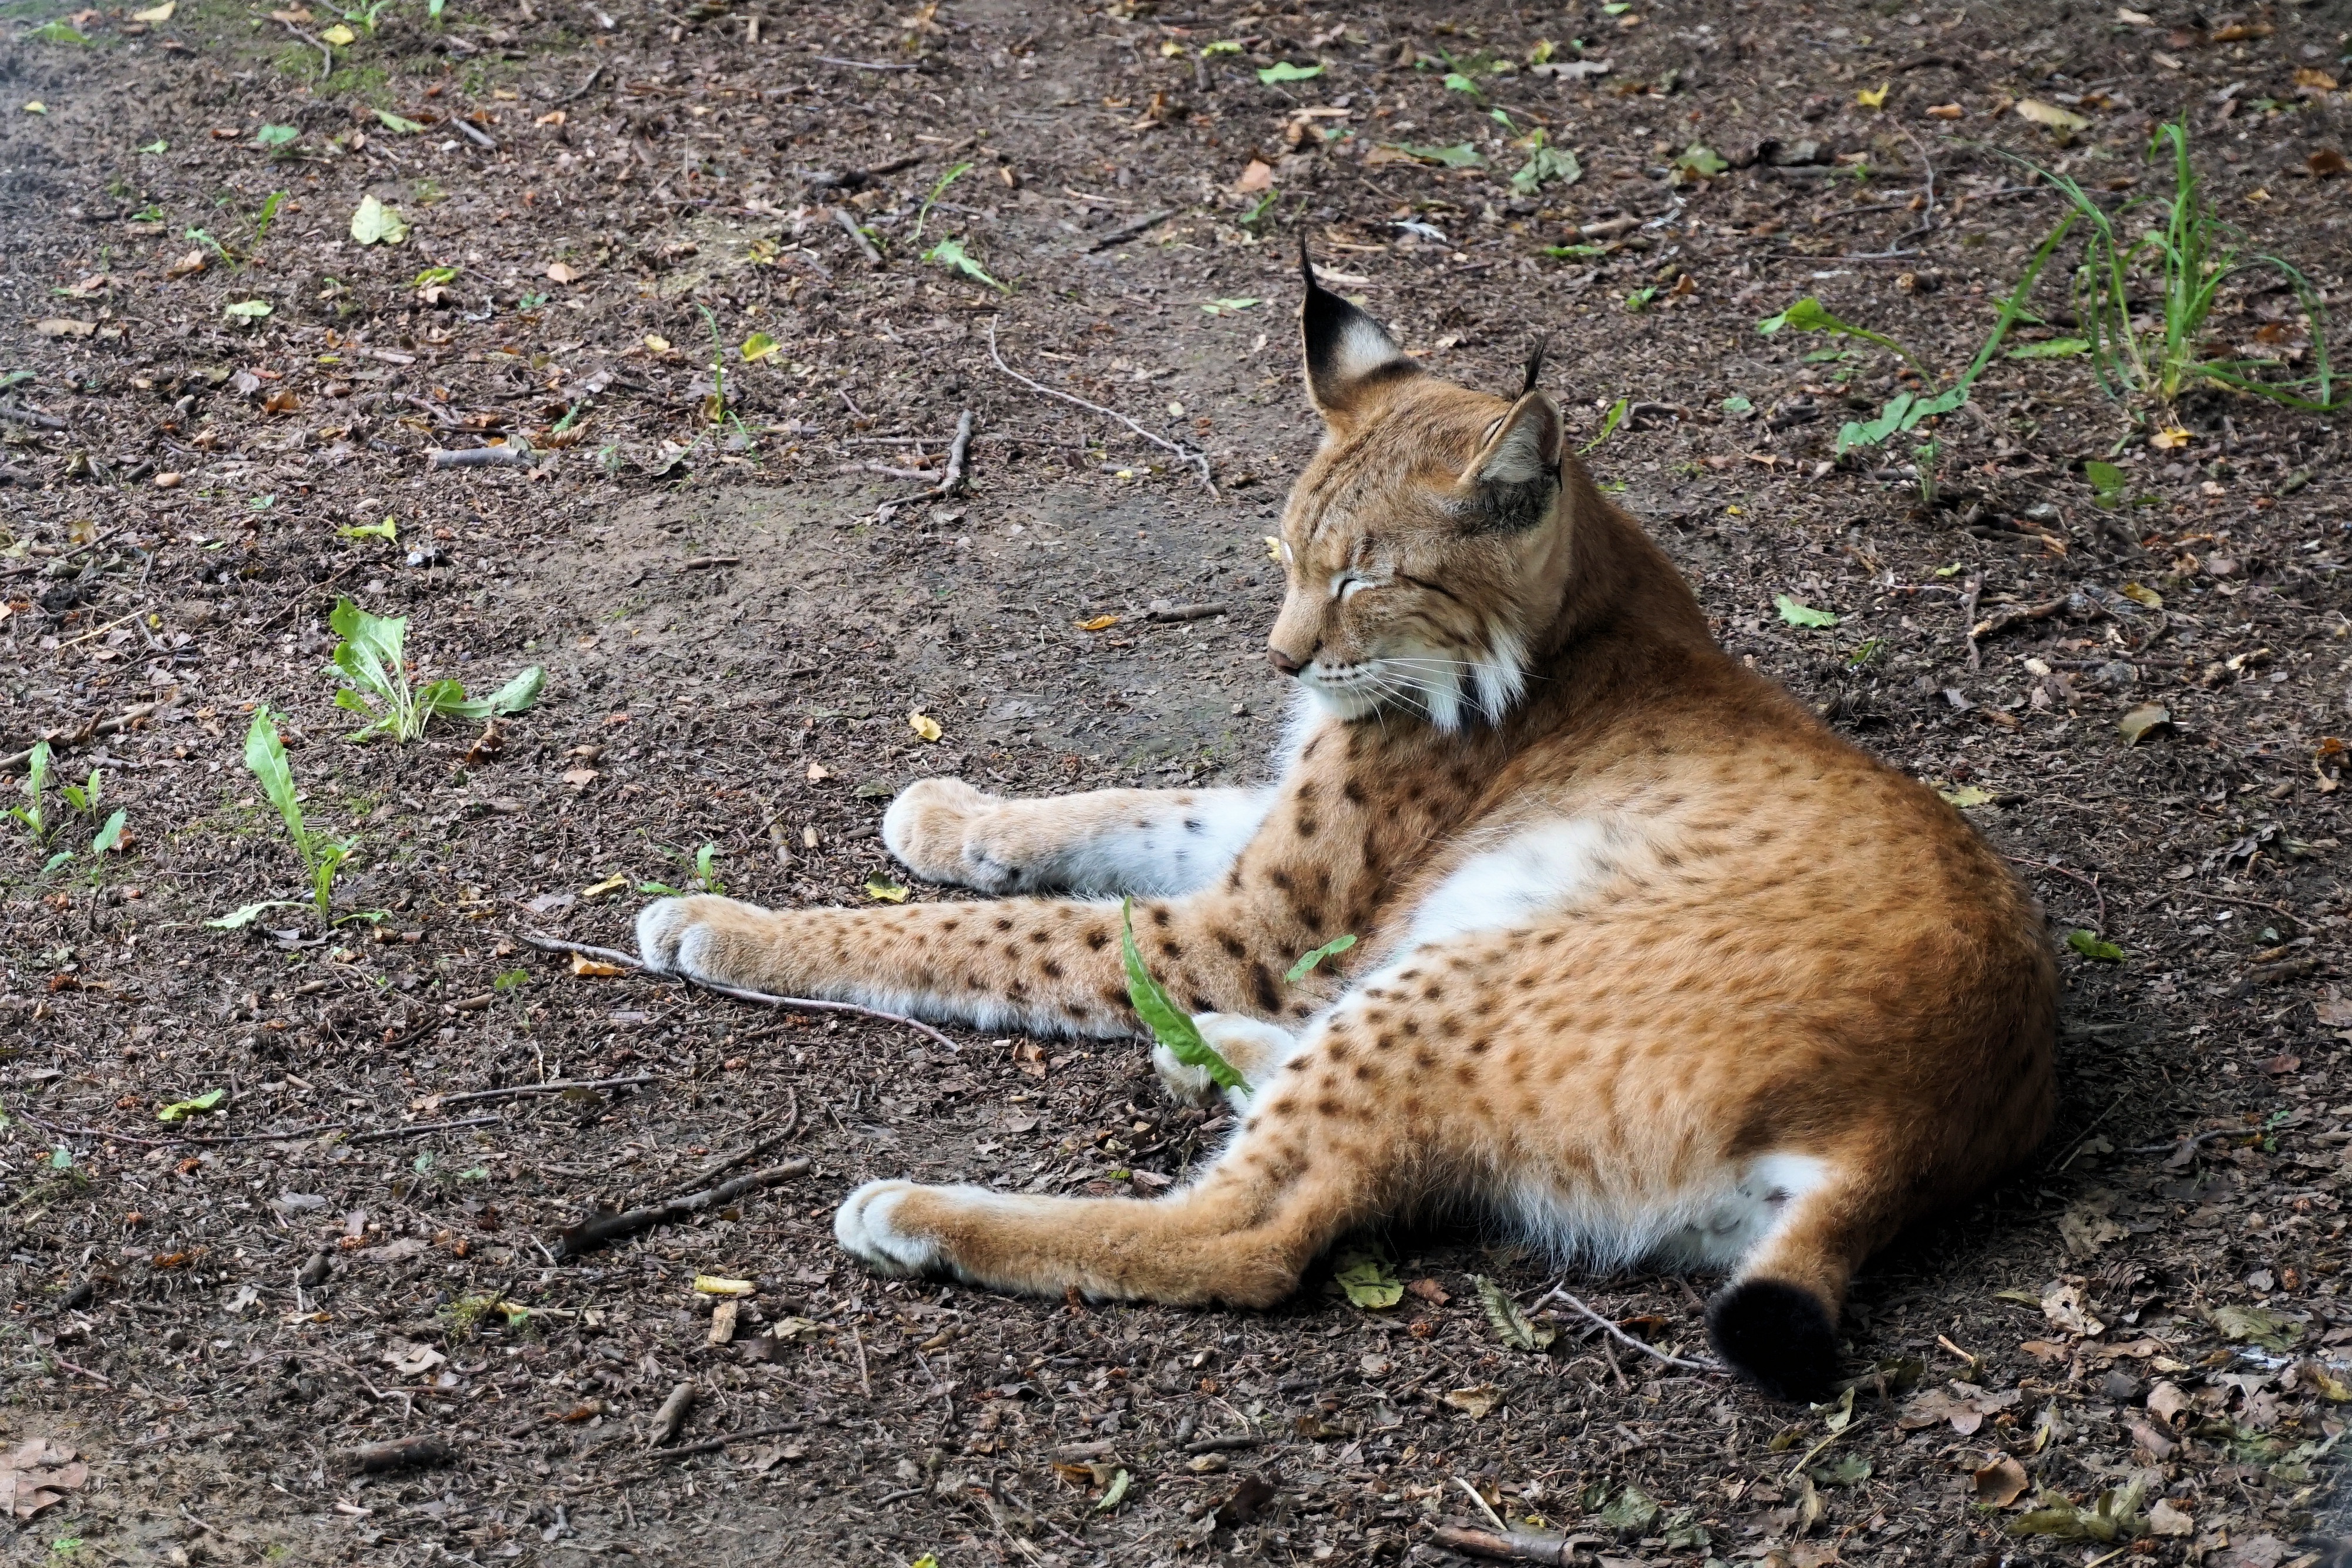
nature, animal, wildlife, zoo, cat, mammal, fauna, vertebrate, lynx, sababurg castle